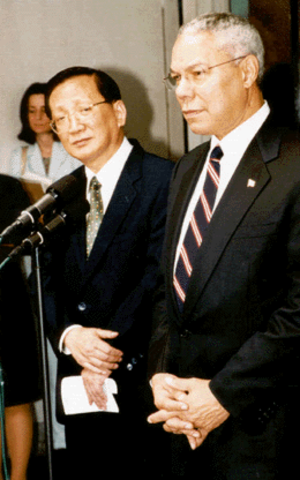
Tang Jiaxuan est un membre du Conseil d'État chinois. Il est né à Zhenjiang, une ville chinoise du Jiangsu. Il est bachelier des arts en langue japonaise. Il était ministre de l'ambassade chinoise au Japon.